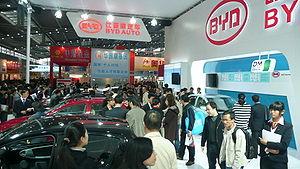
BYD Auto est d'abord un fabricant chinois de batteries basé à Shenzhen, dans le Guangdong, en Chine. L'entreprise s'est diversifiée dans l'automobile en 2003, lorsque BYD Company a racheté la Tsinchuan Automobile Company, alors au bord de la faillite. En 2010, BYD est la quatrième marque automobile chinoise par le nombre de véhicules vendus.